Alitalia

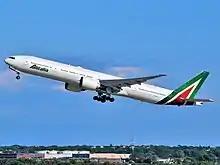
Alitalia 777-300ER departing New York JFK in 2019

Alitalia - Società Aerea Italiana S.p.A., operating as Alitalia, was an Italian airline which was once the flag carrier and largest airline of Italy. The company had its head office in Fiumicino, in the Metropolitan City of Rome Capital. The airline was owned by the Government of Italy as a nationalized business from its founding in 1946 until it was privatized in 2009. However, it struggled with profitability whilst operating as a private company, including failed negotiations to sell to other private parties. The airline entered extraordinary administration in 2017 following many years of financial losses. The Italian government eventually took back ownership of the airline in March 2020.